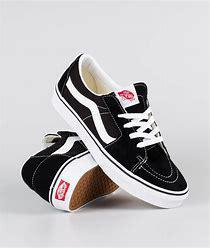
Brand: Vans
Model: Skate